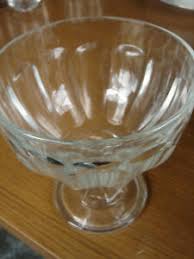
Label: glass